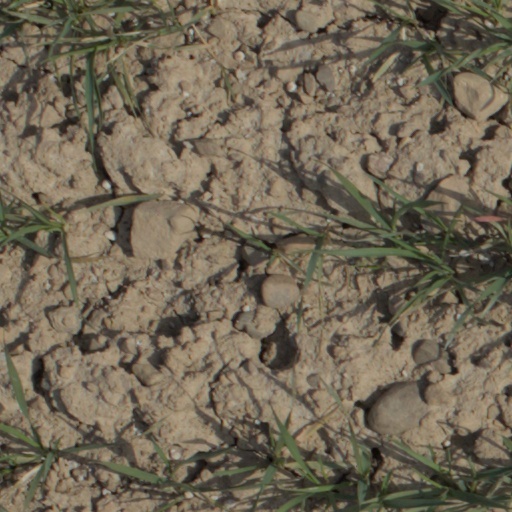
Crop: wheat